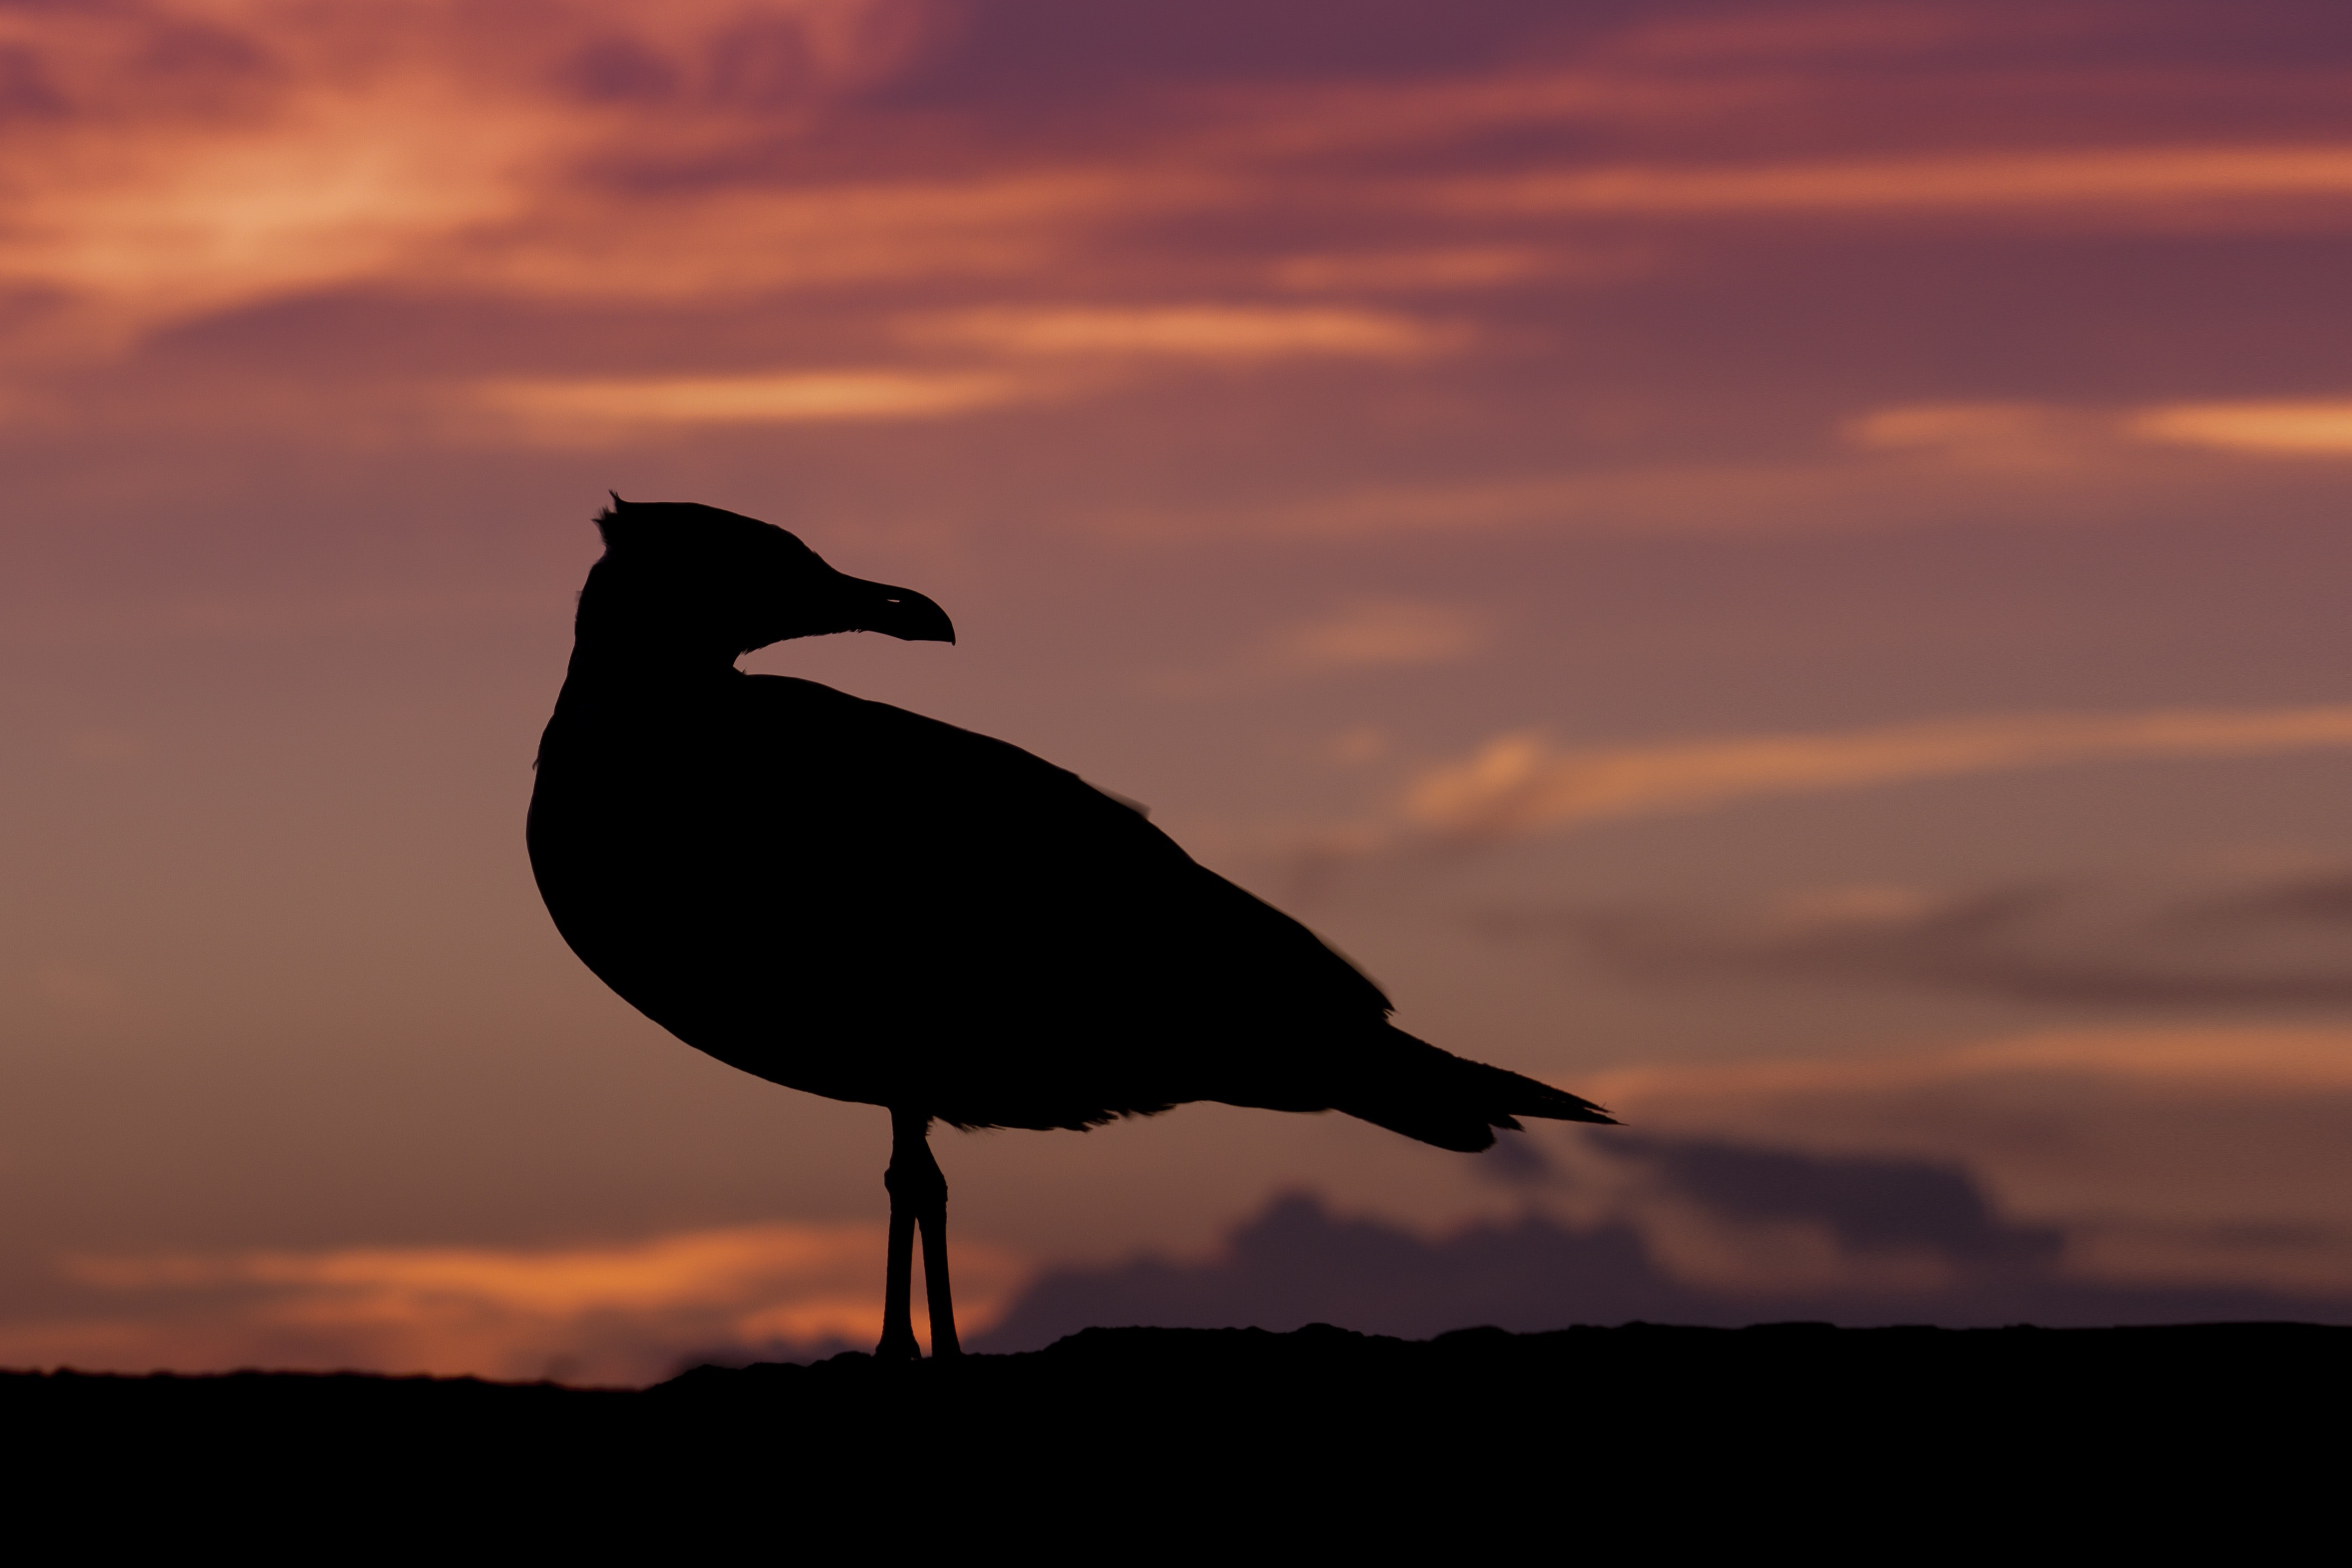
bird, sky, silhouette, beak, seabird, laughing gull, sunset, gull, cloud, sea, wildlife, shorebird, charadriiformes, wave, sunrise, evening, photography, dawn, dusk, ocean